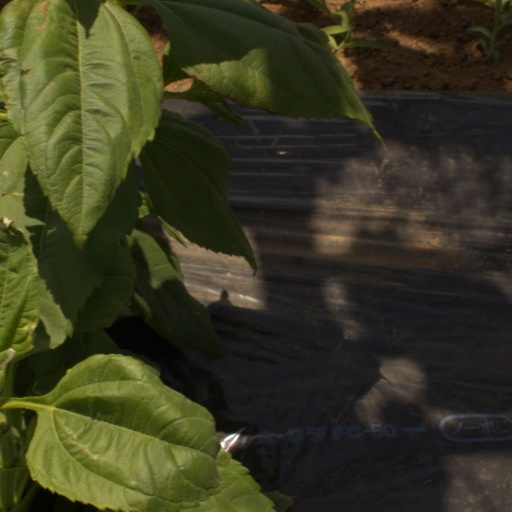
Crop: Jerusalem artichoke